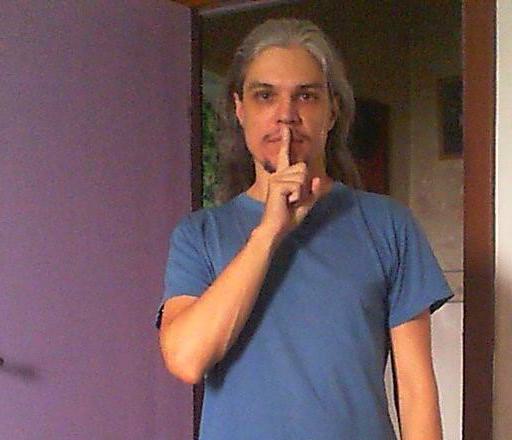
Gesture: mute